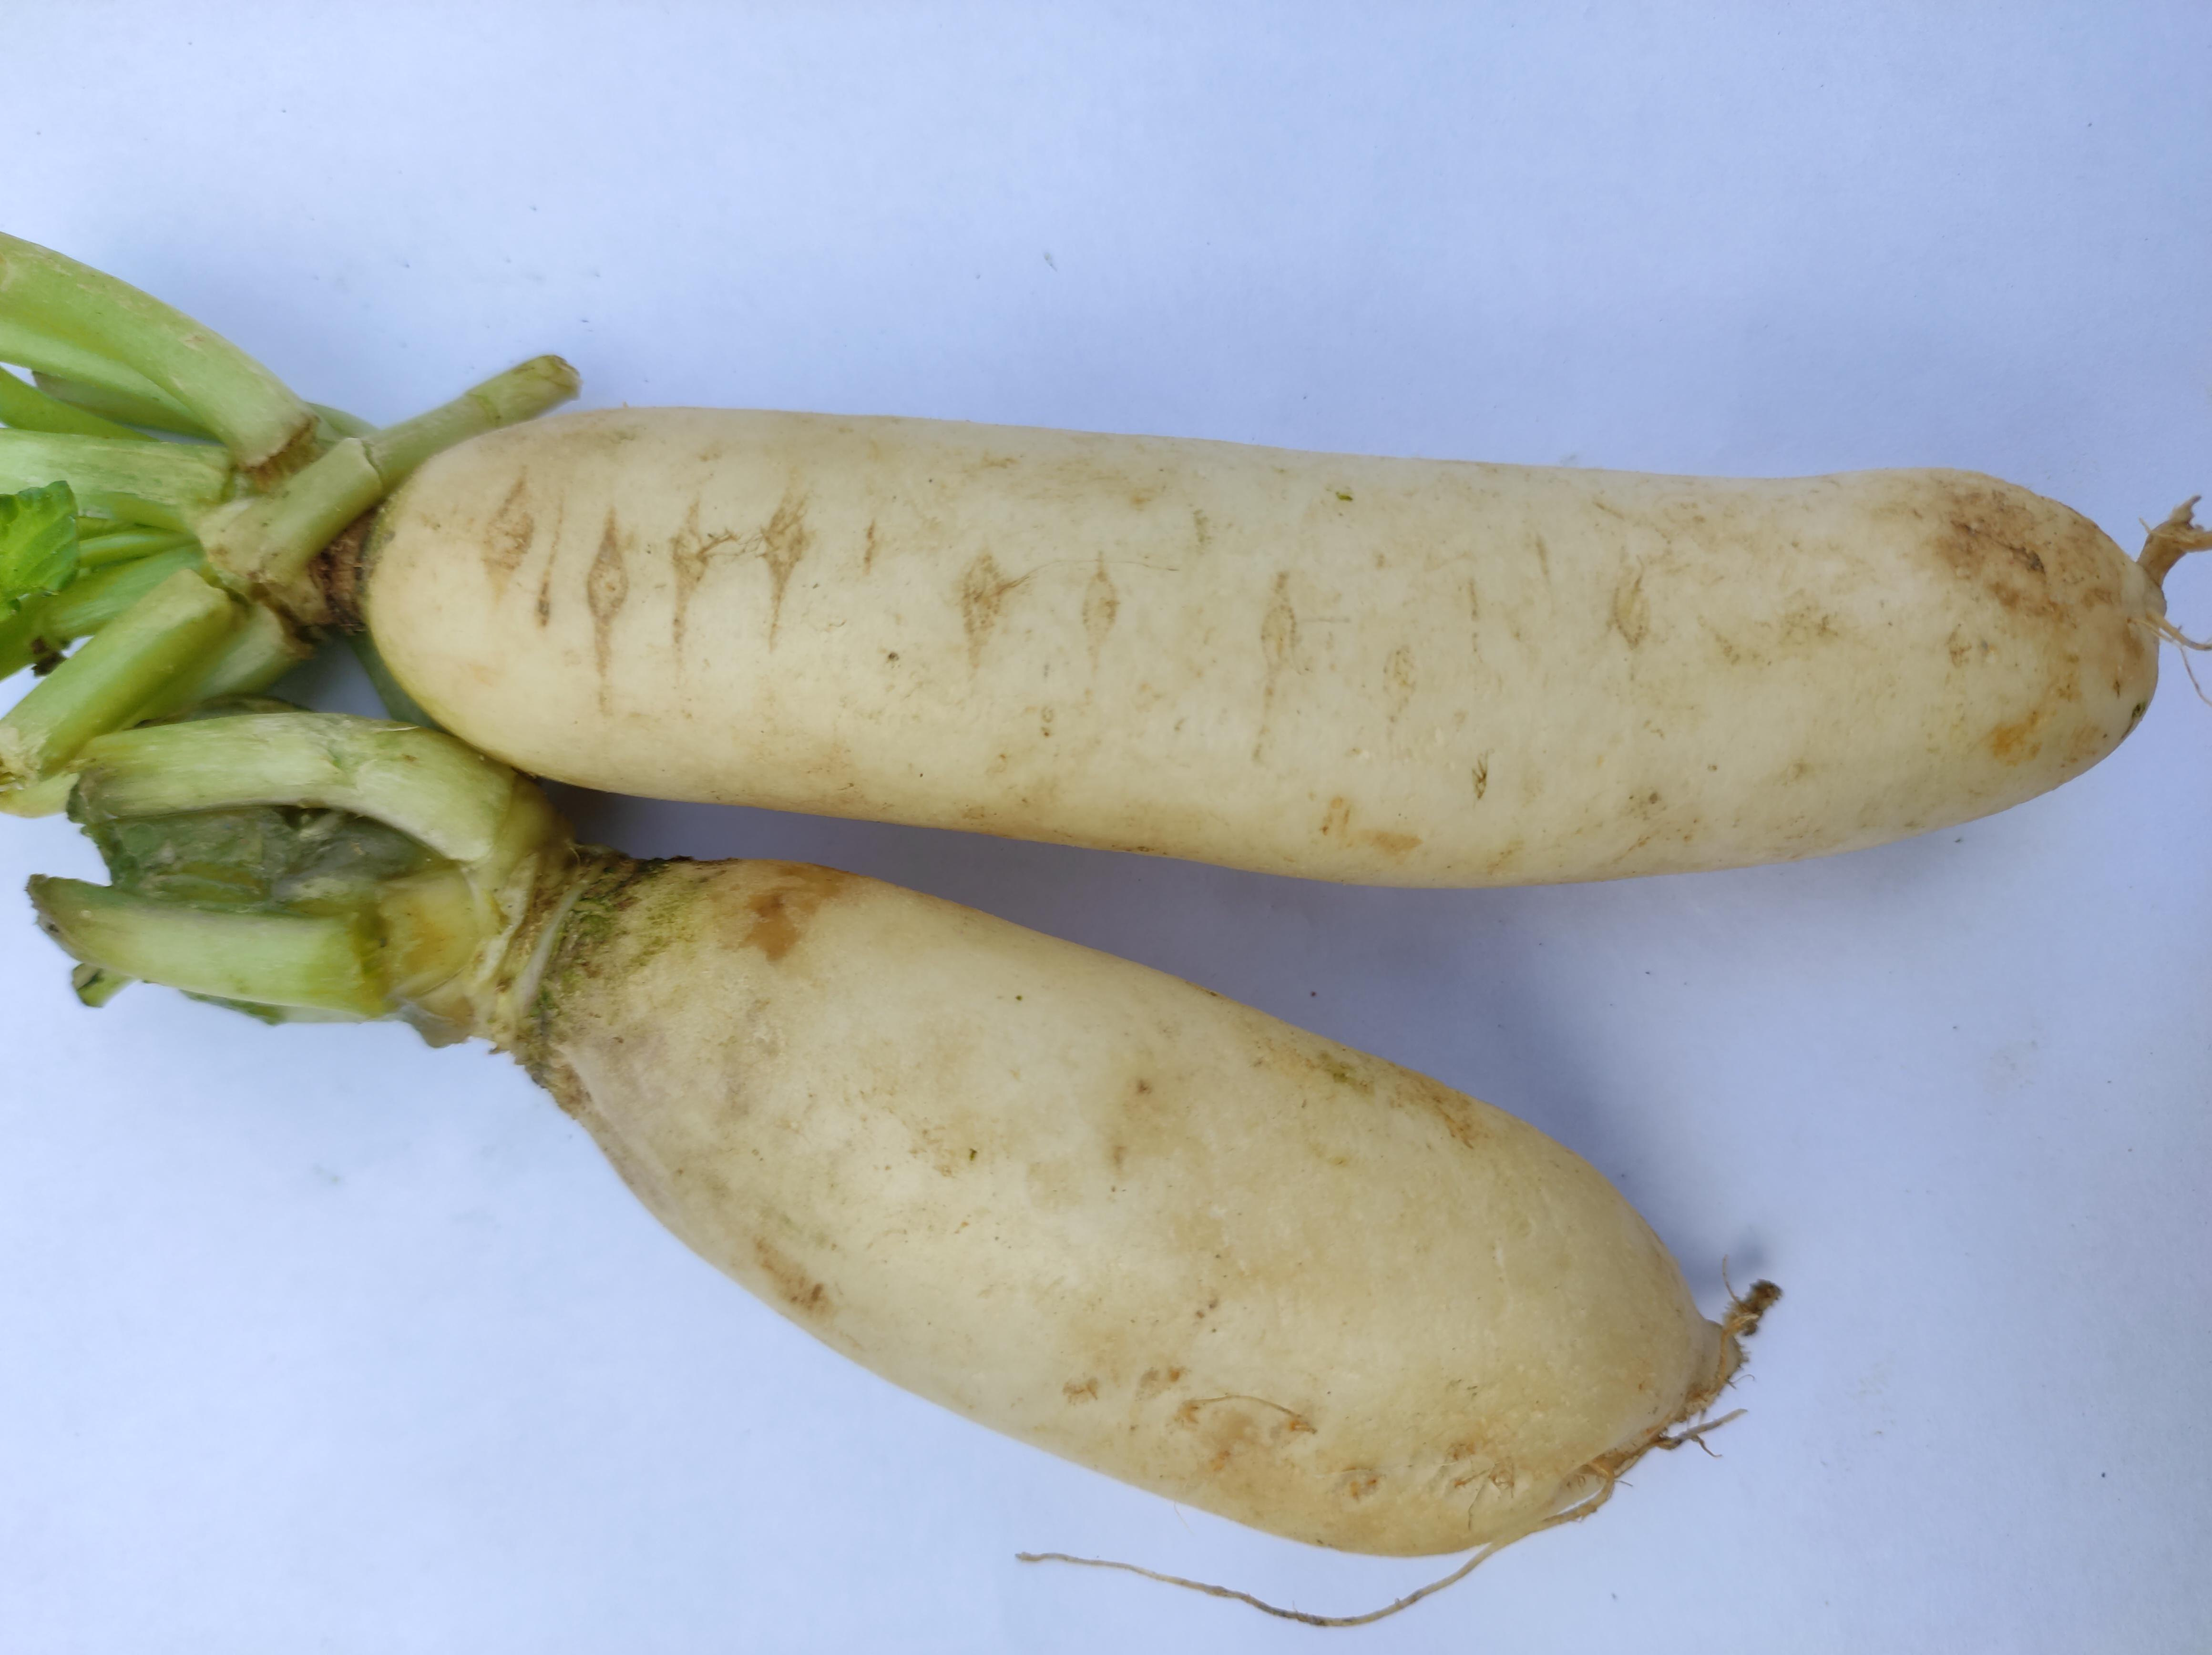
Label: Radish